International Fruit Genetics

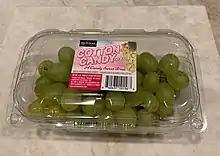
Cotton Candy grapes in their packaging

IFG breeds custom varieties of fruits including grapes and cherries, patents them and licenses them to growers. Their grapes come in red, black or green varieties. The company's licensed products include its signature Cotton Candy grapes, Sweet Celebration, a crunchy, cherry red, mid- to late-season seedless grape with a large berry, and Candy Hearts brand sweet red grapes. Other shapes and flavors have names invoking sweet flavors. As of July 2020, the company had developed 40 different varieties of grapes.